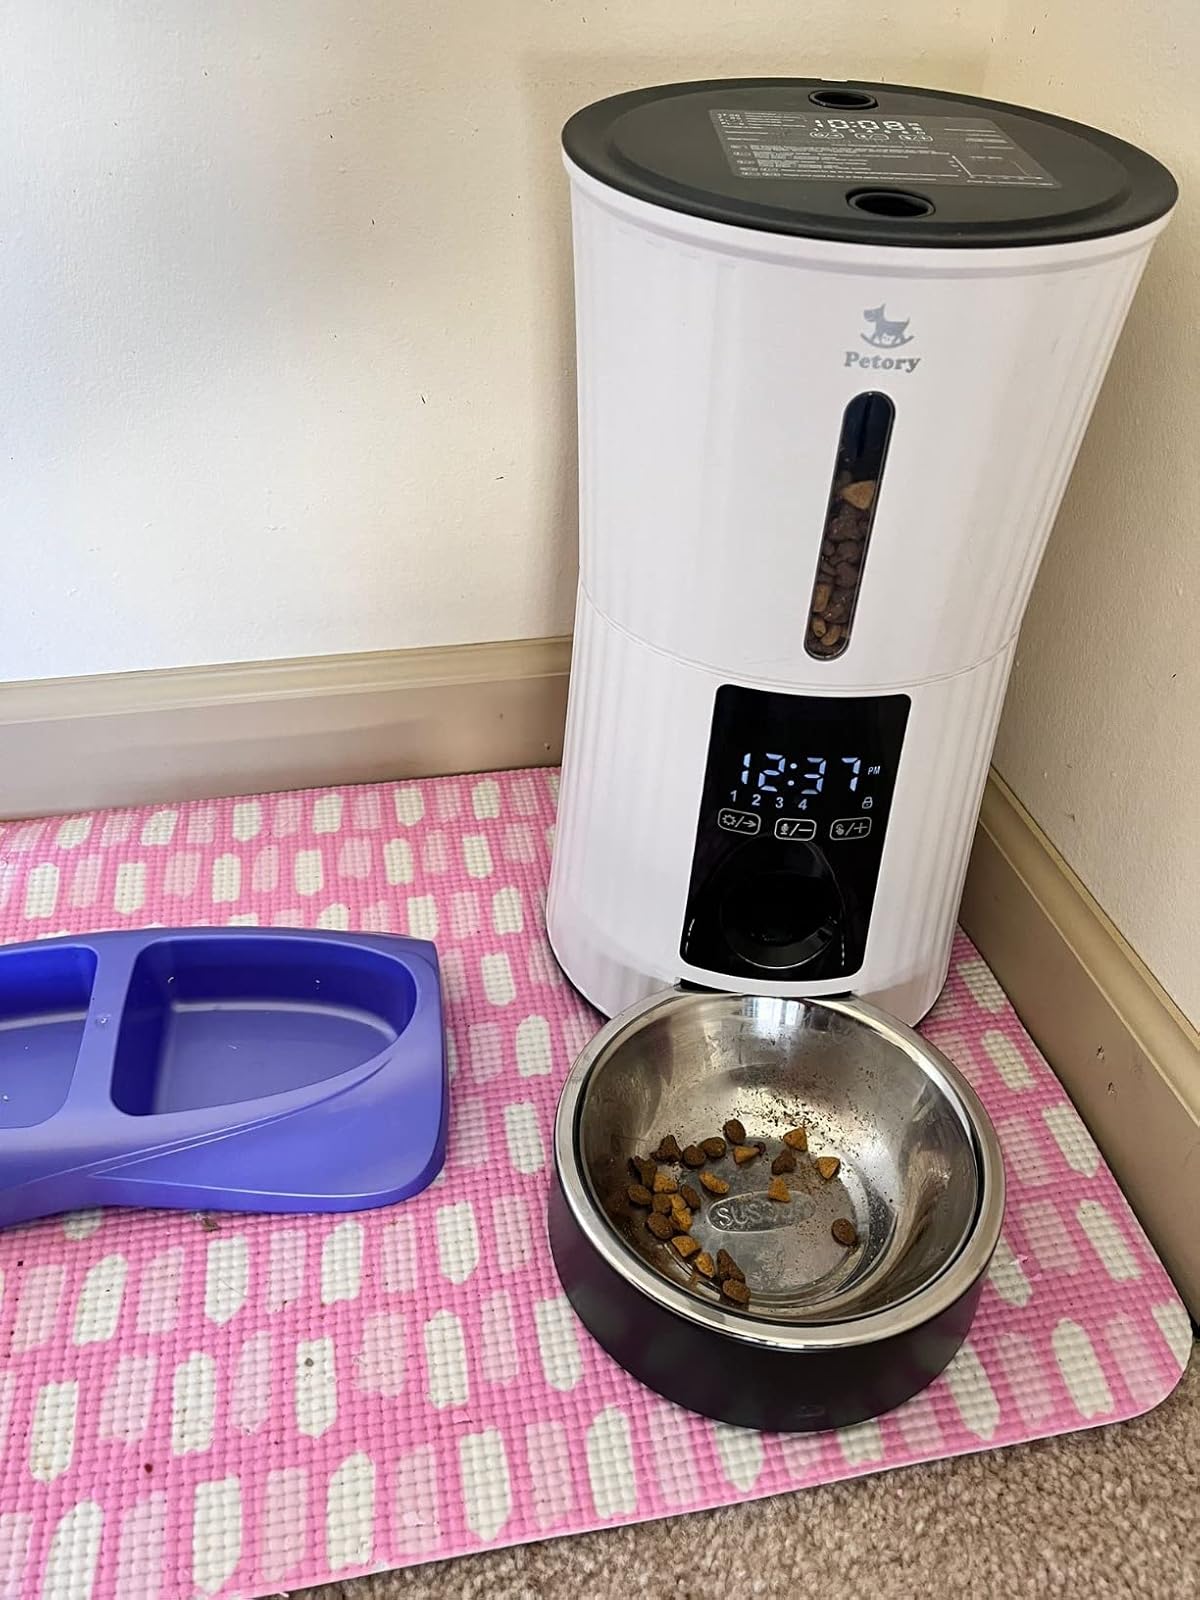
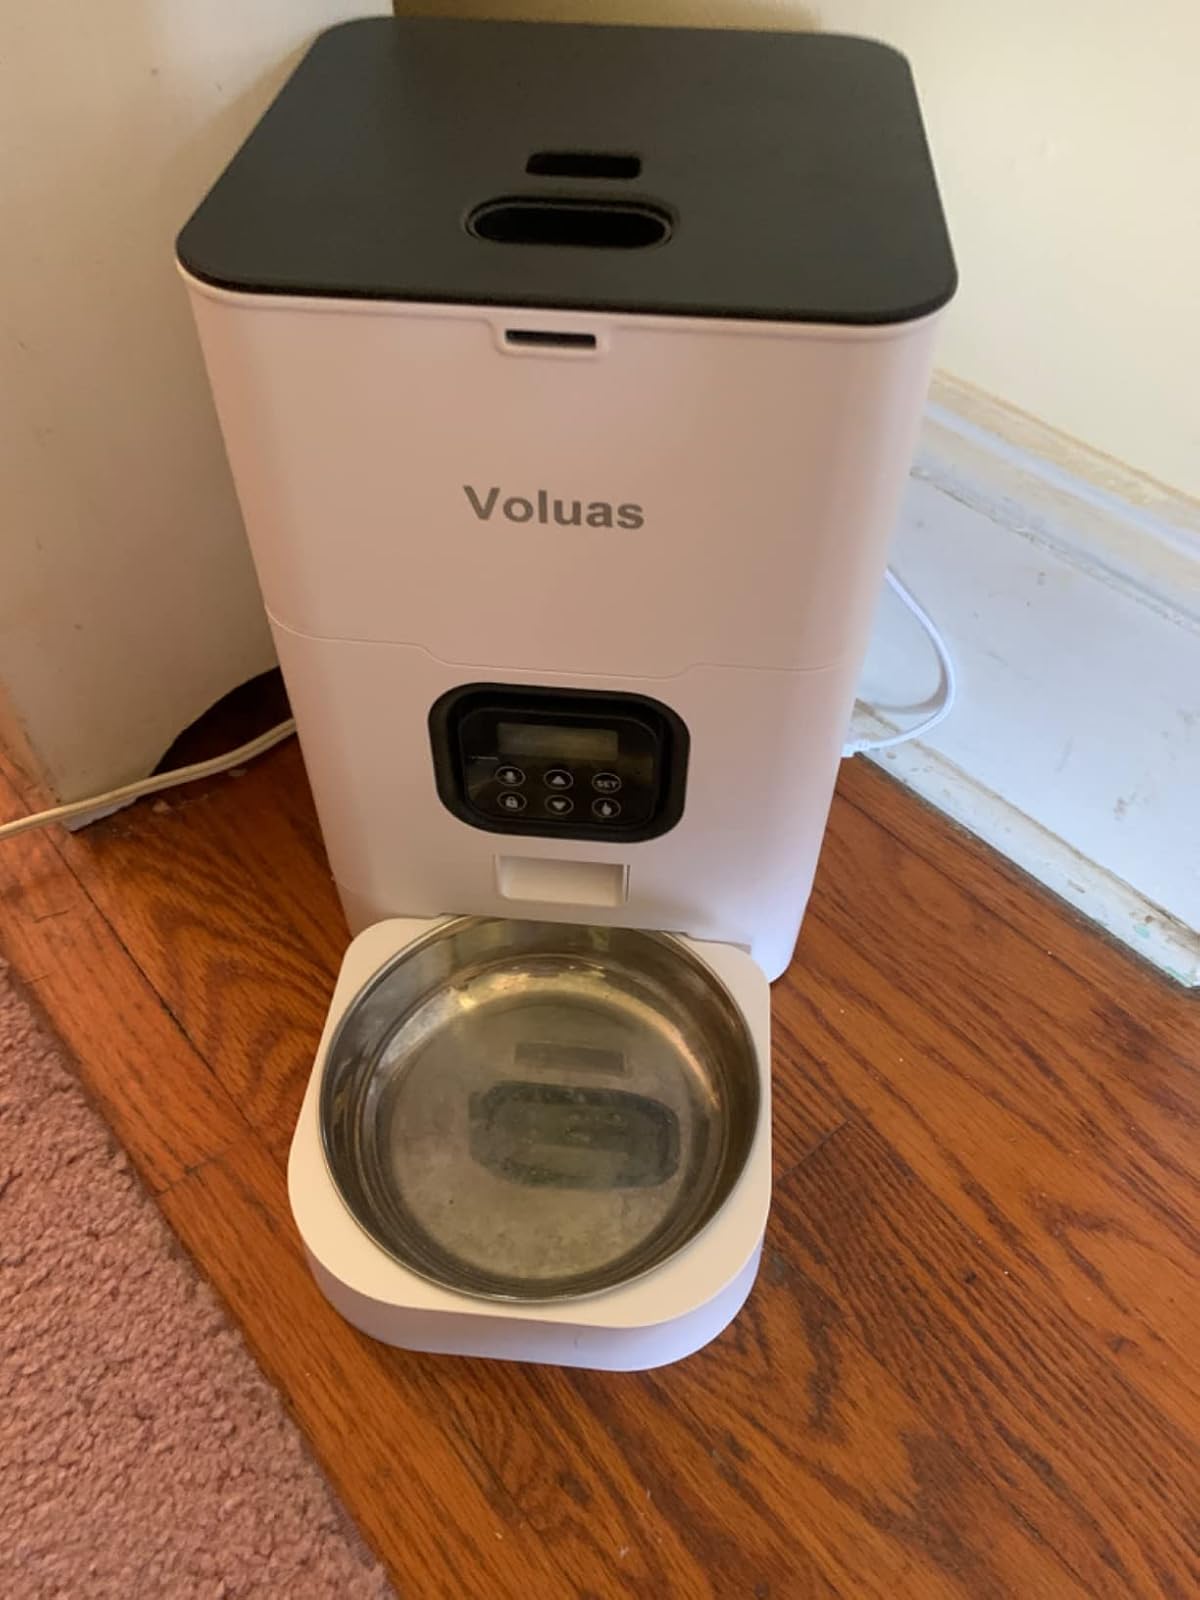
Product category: items_feeder
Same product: no